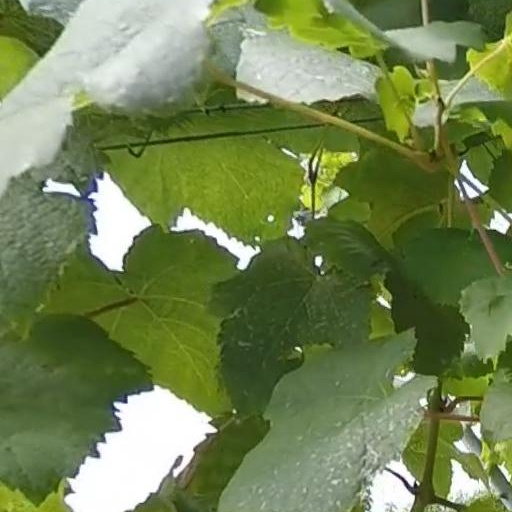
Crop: grape